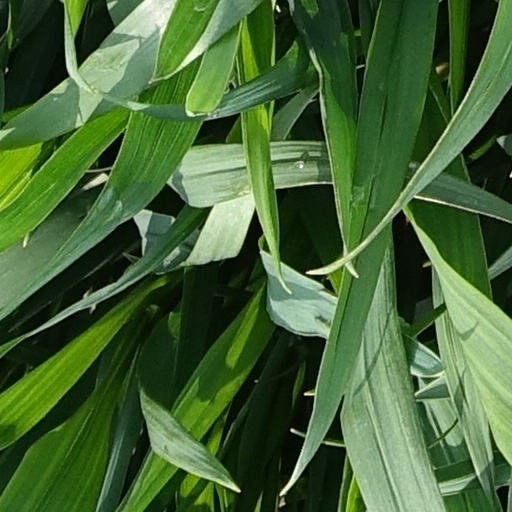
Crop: wheat